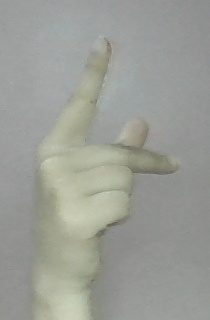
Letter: dha